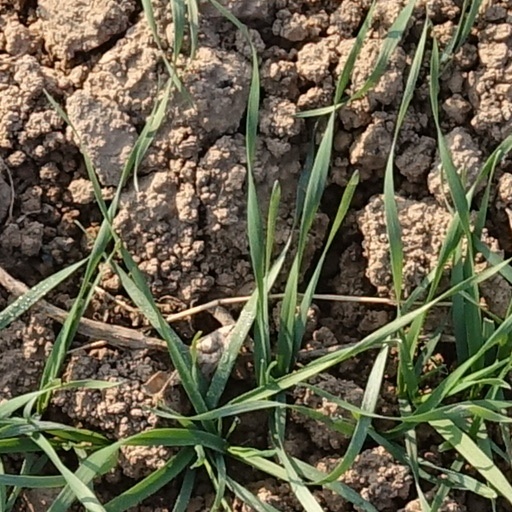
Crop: wheat